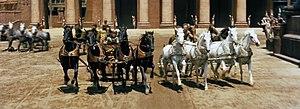
Ben-Hur est un film américain réalisé par William Wyler et sorti en 1959.